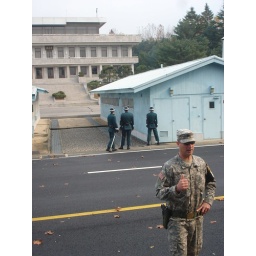
Looking across the border into North Korea. The line on the ground in the middle of blue building is the border.